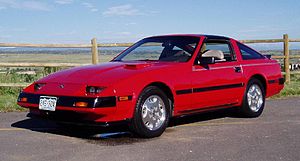
Nissan 300ZX / 300ZX (Z31), 1983−1989
Datsun 300ZX (1983−1985)
Nissan 300ZX var en sportsvogn med frontmotor og baghjulstræk fra Nissan Motor, bygget mellem slutningen af 1983 og sommeren 1995 hhv. slutningen af 1996 og midten af 2000 som efterfølger for 280ZX.